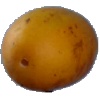
Label: Cucumber Ripe 2